Pakistan Army

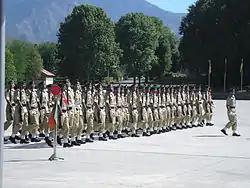
The passing out (graduation) of cadets from the Pakistan Military Academy in Kakul in 2007. The education and military training last for two years before cadets become officers.

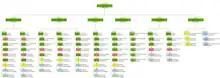
The command and control structure of the six tactical operational commands in the Pakistan Army

In January 1972, the Bhutto administration formed the POW Commission to investigate the numbers of war prisoners held by the Indian Army while requesting the Supreme Court of Pakistan to investigate the causes of the war failure with India in 1971. The Supreme Court formed the famed War Enquiry Commission (WEC) that identified many failures, fractures, and faults within the institution of the department of the army and submitted recommendations to strengthen the armed forces overall. Under the Yahya administration, the army was highly demoralized and there were unconfirmed reports of mutiny by soldiers against the senior army generals at the Corps garrisons and the Army GHQ in Rawalpindi.